Wei Bin's Temple Bell

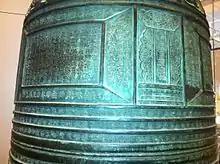
Text stated: "Bestowed by the Director of Ceremonial Wei Bin."

The carved words on the bell state that Wei Bin's Temple Bell was made in the 13th year of the Zhengde regnal period of the Ming Dynasty, which was 1518. The bell was bestowed by the Director of Ceremonial Wei Bin.